Visa requirements for Slovak citizens

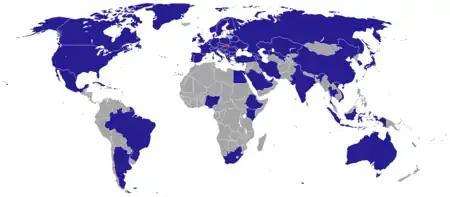
Countries with Slovak diplomatic missions

When in a non-EU country where there is no Slovak embassy, Slovak citizens as EU citizens have the right to get consular protection from the embassy of any other EU country present in that country.